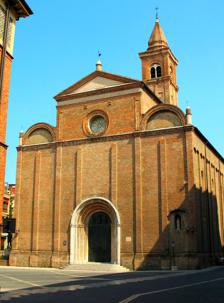
Building: Cesena Cathedral
Country: Italy
Year built: 1405
Roman Catholic church in Italy Cesena Cathedral Cattedrale di San Giovanni Battista Façade of Cesena Cathedral Religion Affiliation Roman Catholic Location Location Cesena, Italy Geographic coordinates 44°08′14.87″N 12°14′43.09″E / 44.1374639°N 12.2453028°E / 44.1374639; 12.2453028 Architecture Architect(s) Undervaldo Type Church Style Romanesque-Gothic Groundbreaking 1385 Completed c. 1404 Cesena Cathedral ( Italian : Duomo di Cesena , Cattedrale di San Giovanni Battista ) is a Roman Catholic cathedral dedicated to Saint John the Baptist in the city of Cesena , Italy. It has been the episcopal seat of the present Diocese of Cesena-Sarsina since 1986, and was previously that of the Diocese of Cesena. The building of the cathedral, to replace an older one, was authorised by a papal bull of Pope Urban VI in 1378. The works started in 1385 and were paid for by the generosity of Andrea Malatesta , the lord of the city. The building was completed around the year 1405. The construction, in Romanesque - Gothic style, is attributed to the architect Undervaldo (probably Swiss ). The campanile (bell tower) was built between 1443 and 1457 to designs by the Maso di Pietro and funded by Bishop Antonio Malatesta da Fossombrone (bishop of Cesena from 1435 to 1475). Ancient drawing of the destroyed church of San Severo in a photo by Paolo Monti , 1972. The same Bishop Malatesta was responsible for the building of the Bishop's Palace adjoining the cathedral, which was completed by his successor Giovanni Venturelli (1475–1486). After the radical rebuilding of the 1960s the only surviving original part of the structure is what remains of the door on the eastern side. Also dating from the Renaissance period is the Chapel of Saint Tobias next to the cathedral, now in use as the cathedral museum. However, the old hospital of the same name which gave assistance to pilgrims no longer exists. The façade of the cathedral was completed only at the end of the 15th century with works attributed to the Venetian architect Mauro Coducci (1440–1504). The mortal remains of Saint Maurus of Cesena (d. 946) are preserved here, in the Altar of Saint John, one of the greatest sculptures of Cesena produced between 1494 and 1505 by the Lombard sculptor Giovanni Battista Bregno da Osteno . Fresco by Corrado Giaquinto Inside the cathedral a small painting on a copper plate by the Mannerist Livio Agresti depicting Saint John has been returned. The painting of the Madonna del Popolo that was personally crowned by Pope Pius VI in 1782. In the Cappella della Madonna del Popolo ("Chapel of the Madonna of the People") are frescoes by Corrado Giaquinto dating from 1750, and the painting was personally crowned by the Pope Pius VI on 3 June 1782, the first occasion in papal history. External links Website of the Comune di Cesena: Duomo (in Italian) Wikimedia Commons has media related to Duomo di San Giovanni Battista . Authority control databases VIAF WorldCat